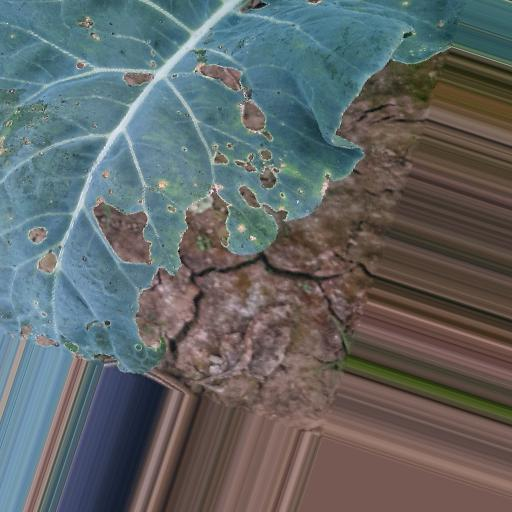
Label: Black Rot